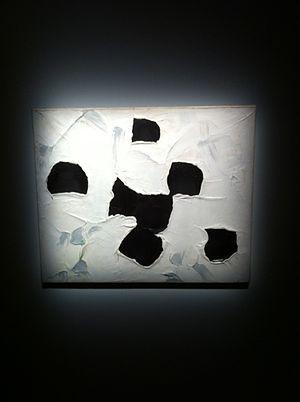
Composition 11, vers 1957, photo prise lors de l'exposition Big Bang au musée des Beaux-Arts de Montréal en décembre 2011
Paul-Émile Borduas, né le 1ᵉʳ novembre 1905 à Mont-Saint-Hilaire et décédé le 22 février 1960 à Paris, est un peintre, sculpteur et professeur québécois connu pour ses œuvres abstraites.